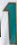
Number: 1